August Landmesser

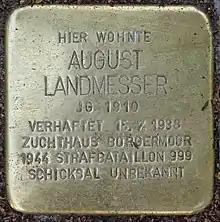
Stumbling stone in honour of August Landmesser

In 1996, Irene Eckler published "Die Vormundschaftsakte 1935–1958: Verfolgung einer Familie wegen "Rassenschande"" ("The Guardianship Documents 1935–1958: Persecution of a Family for "Racial Disgrace""). The book tells the story of her family and includes a large number of original documents from the time in question, including letters from her mother and documents from state institutions.